The Legend of Zelda

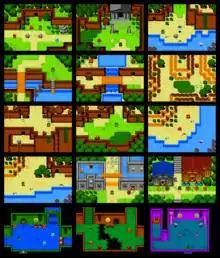
"The Legend of Zelda" often includes nonlinear gameplay and varying environments in an explorable world, similar to this illustration.

Every game in the main "Zelda" series has consisted of three principal areas: an overworld which connects all other areas, in which movement is multidirectional, allowing the player some degree of freedom of action; areas of interaction with other characters (merely caves or hidden rooms in the first game, but expanding to entire towns and cities in subsequent games) in which the player gains special items or advice, can purchase equipment or complete side quests; and dungeons, areas of labyrinthine layout, usually underground, comprising a wide range of difficult enemies, bosses, and items. Each dungeon usually has one major item inside, which can be essential for solving many of the puzzles within that dungeon and often plays a crucial role in defeating that dungeon's boss, as well as progressing through the game. In nearly every "Zelda" game, navigating a dungeon is aided by locating a map, which reveals its layout, and a magic compass, which reveals the location of significant and smaller items such as keys and equipment. In later games, the dungeon includes a special "big key" that will unlock the door to battle the dungeon's boss enemy and open the item chest.